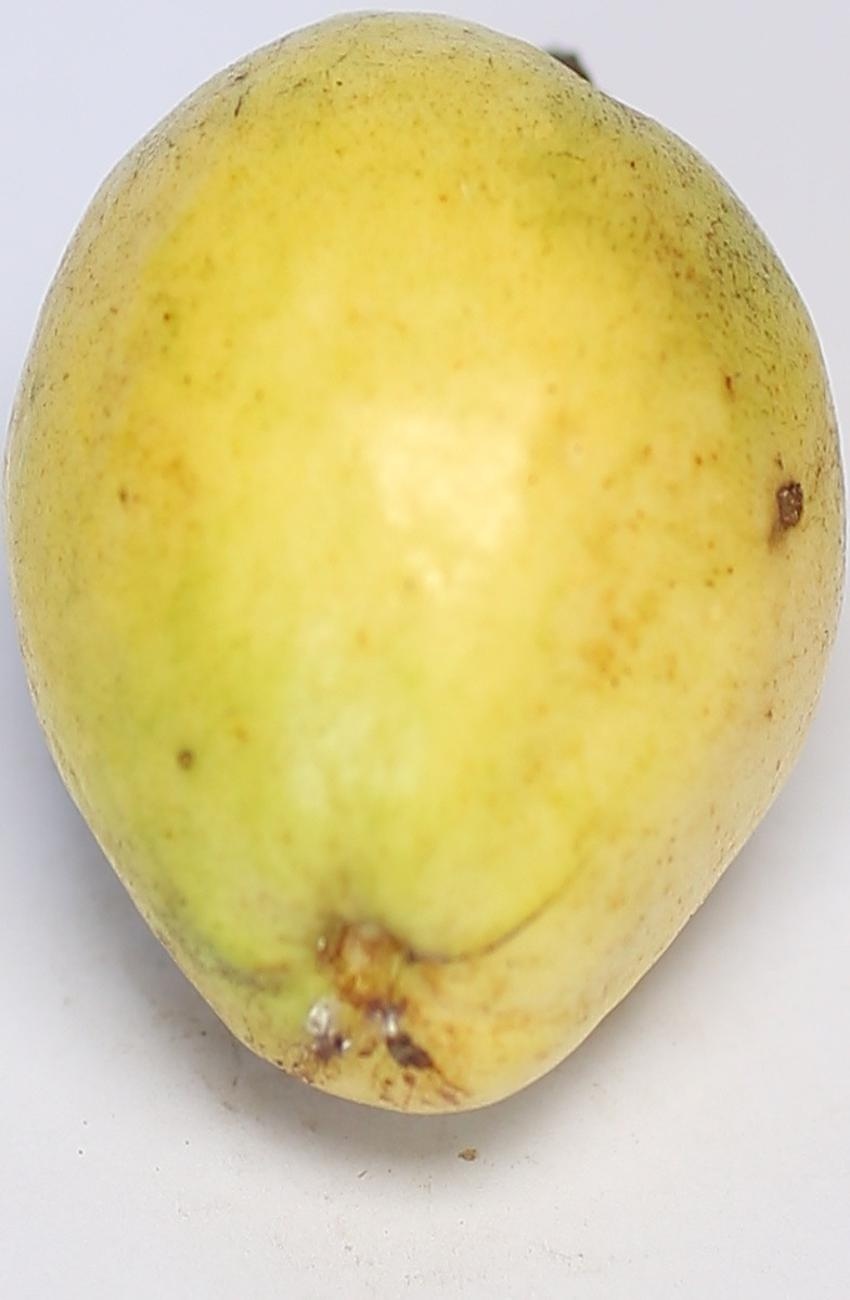
Maturity: ripe
Variety: riyali